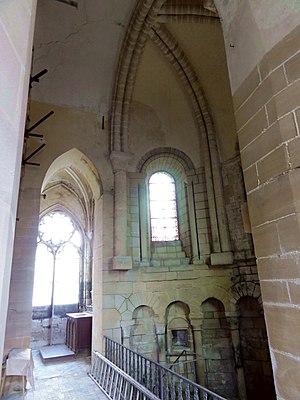
Intérieur de l'église - voir le titre du fichier.
L'église Saint-Josse est une église catholique paroissiale située à Parnes, dans l'Oise, en France. Sa construction à partir de 1089 fut motivée par l'attrait des reliques de saint Josse exercé sur les pèlerins. L'église qui lui avait précédée était dédiée à saint Martin, mais ce premier vocable tomba dans l'oubli. De dimensions généreuses par rapport à la taille du village, l'église Saint-Josse est un édifice très complexe, et sa forme actuelle n'est que le fruit des remaniements successifs. Ceci n'empêche pas une construction soignée et des qualités architecturales indéniables. L'église réunit des parties marquées par les différents stades d'évolution de l'architecture gothique, et possède notamment un portail flamboyant d'une grande richesse sculpturale. D'autre part, l'abside romane édifiée vers l'an 1100 avec son cul-de-four nervé et ses arcatures décoratives est tout autant d'un grand intérêt archéologique. Les parties basses du clocher et l'étage de beffroi remontent à la même époque. L'édifice a été restauré pendant les années 1860-1870, et est classé monument historique depuis 1913.